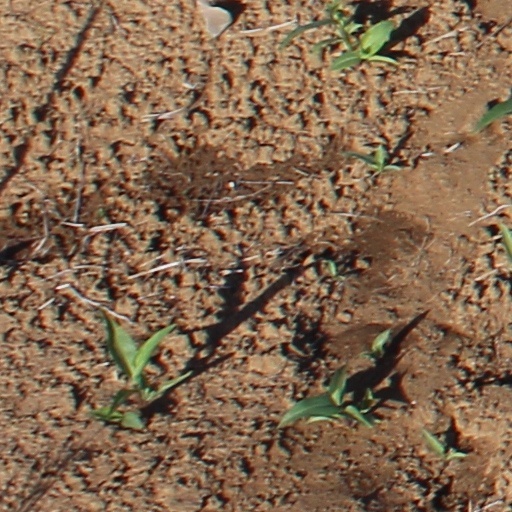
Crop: wheat